Balgriffin

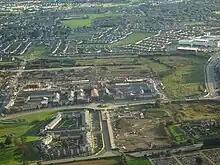
Aerial photo showing Balgriffin, including Belmayne, in the immediate foreground, with the Donaghies housing estate and more of Donaghmede in the background

Balgriffin is situated approximately from Dublin city centre. It is a civil parish of 540 acres in the barony of Coolock. For elections to Dáil Éireann, it is in the Dáil constituency of Dublin Fingal, having previously been in the constituency of Dublin North-East. It is in the Dublin 13 postal district.